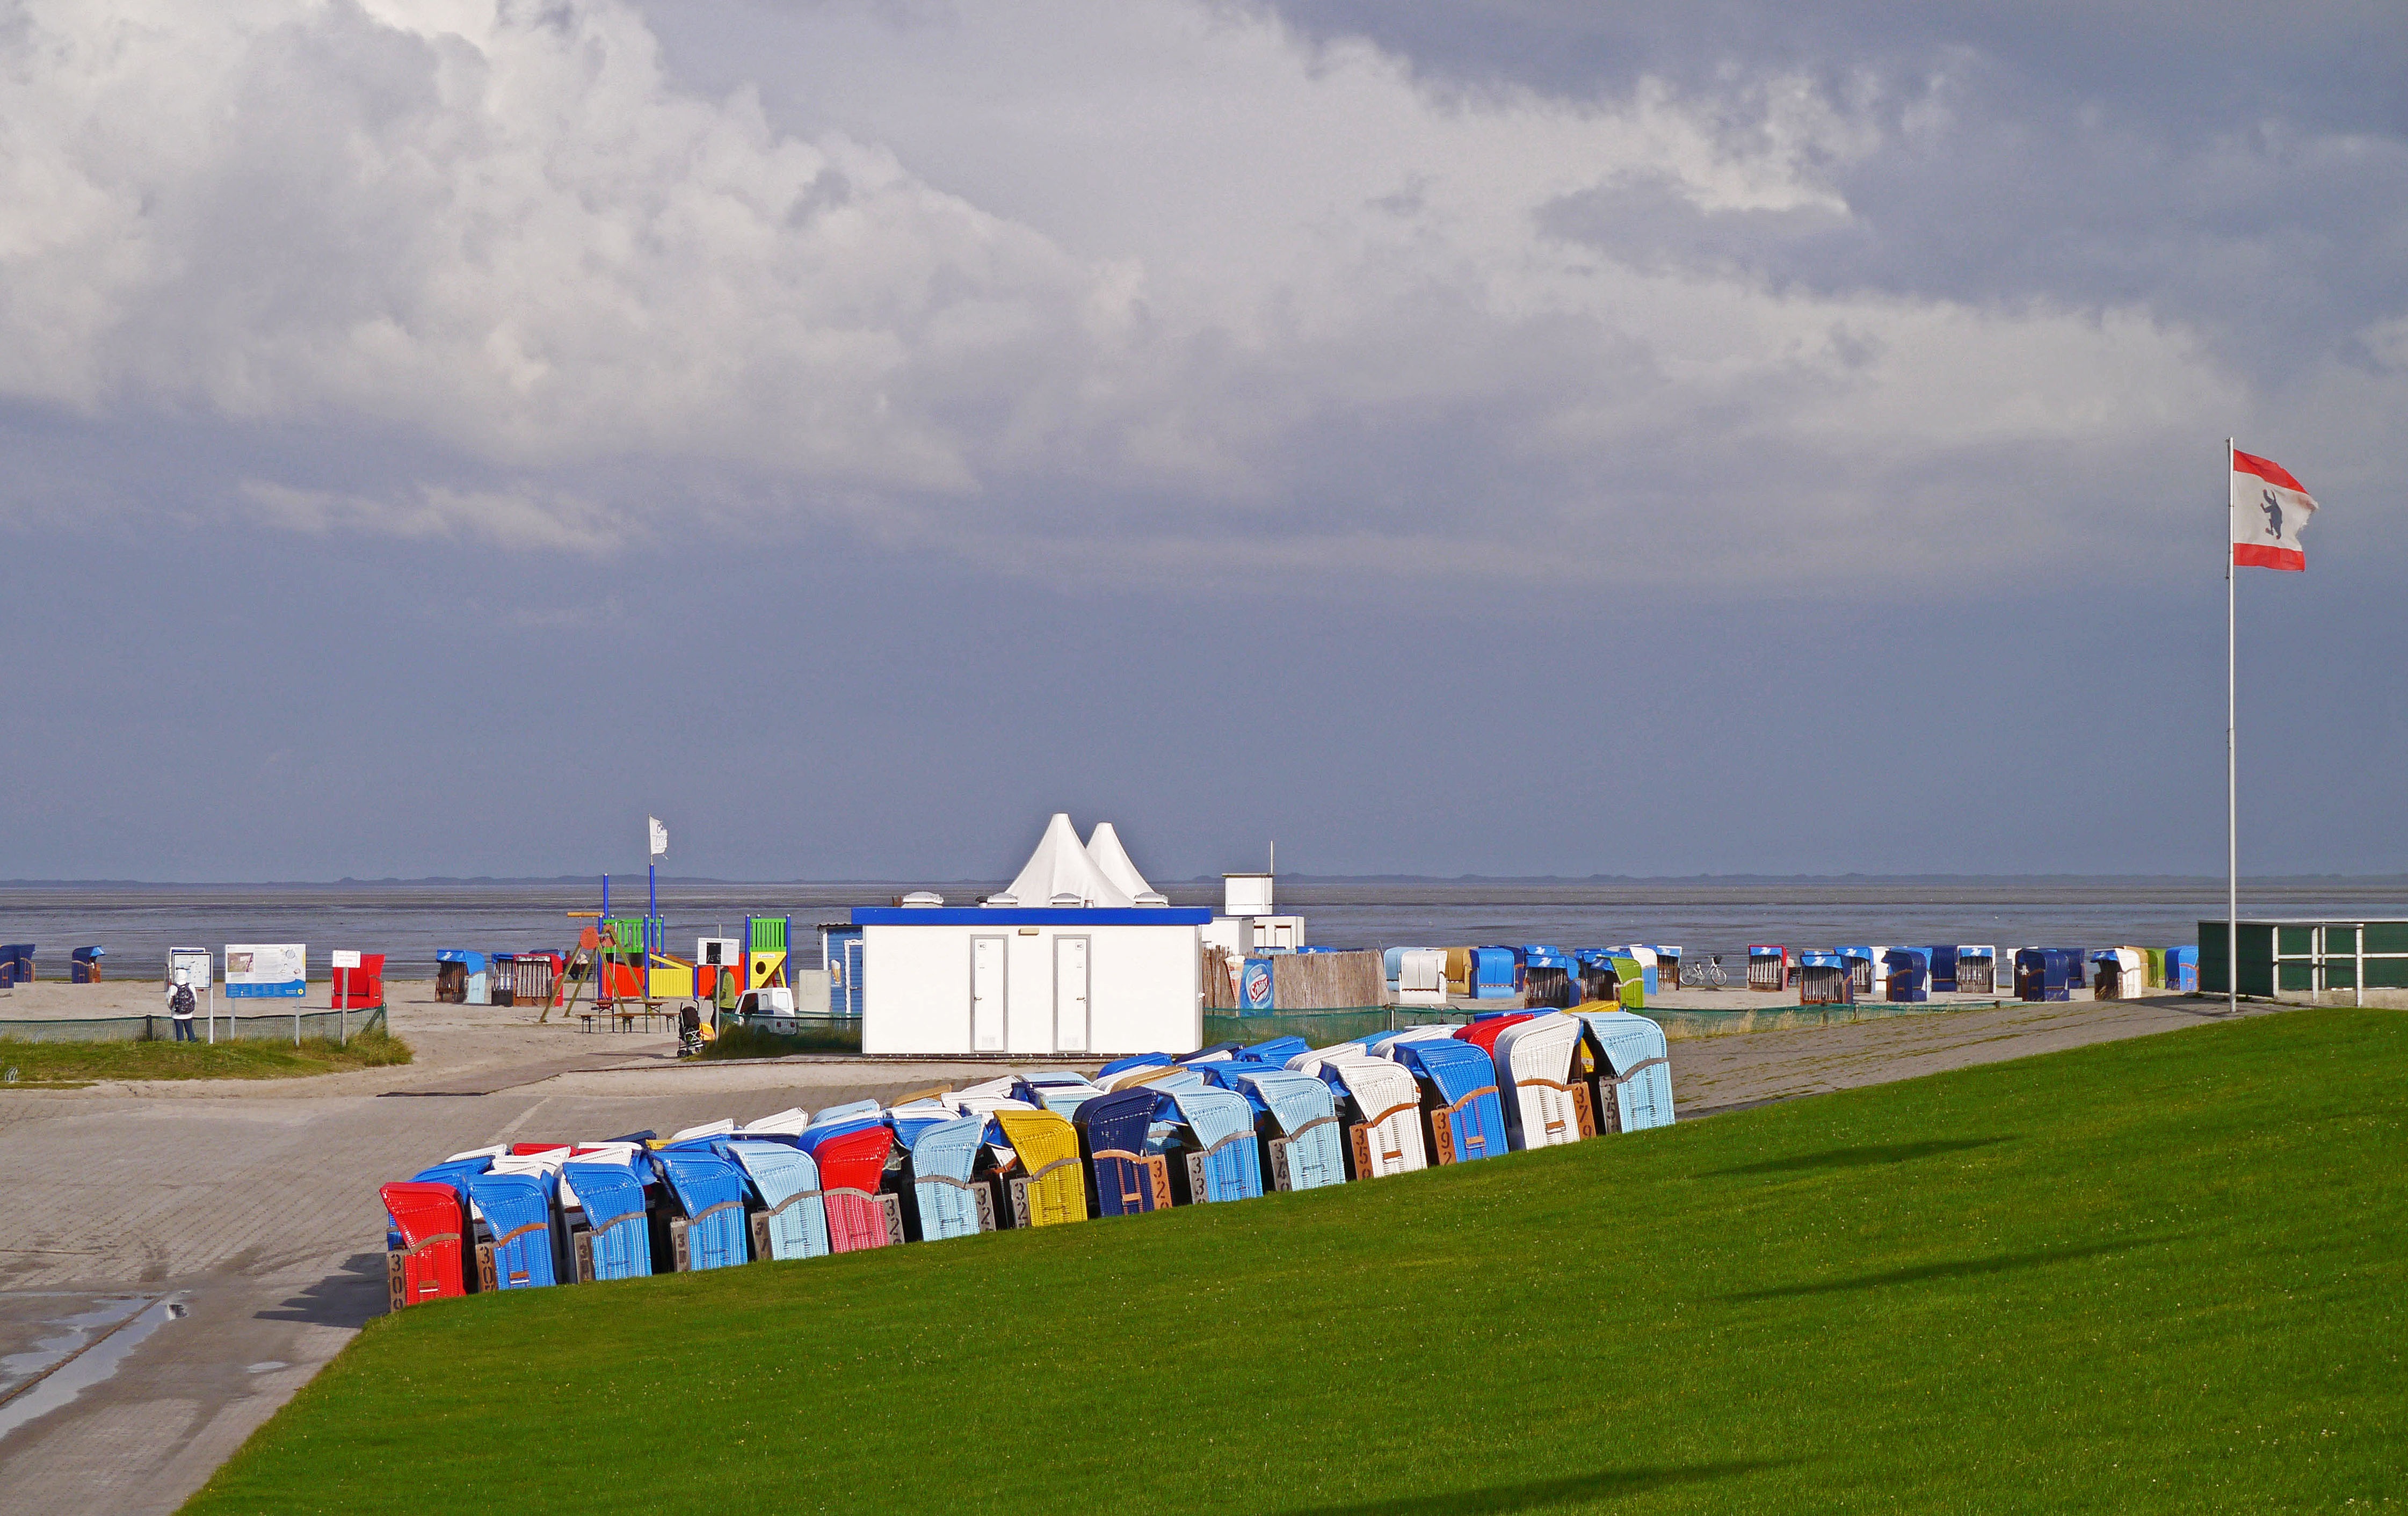
beach, sea, coast, vehicle, stadium, race, puddles, race track, rush, north sea, lower saxony, east frisia, wadden sea, ebb, clubs, sand beach, saisonende, dike, autumn beginning, norseek ste, harlesiel, clean up, toilet container, berlin flag, chill weather, atmosphere of earth, sport venue